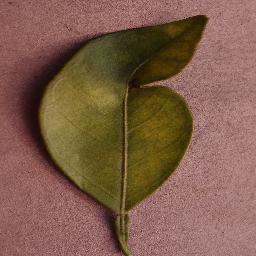
Label: Orange___Haunglongbing_(Citrus_greening)